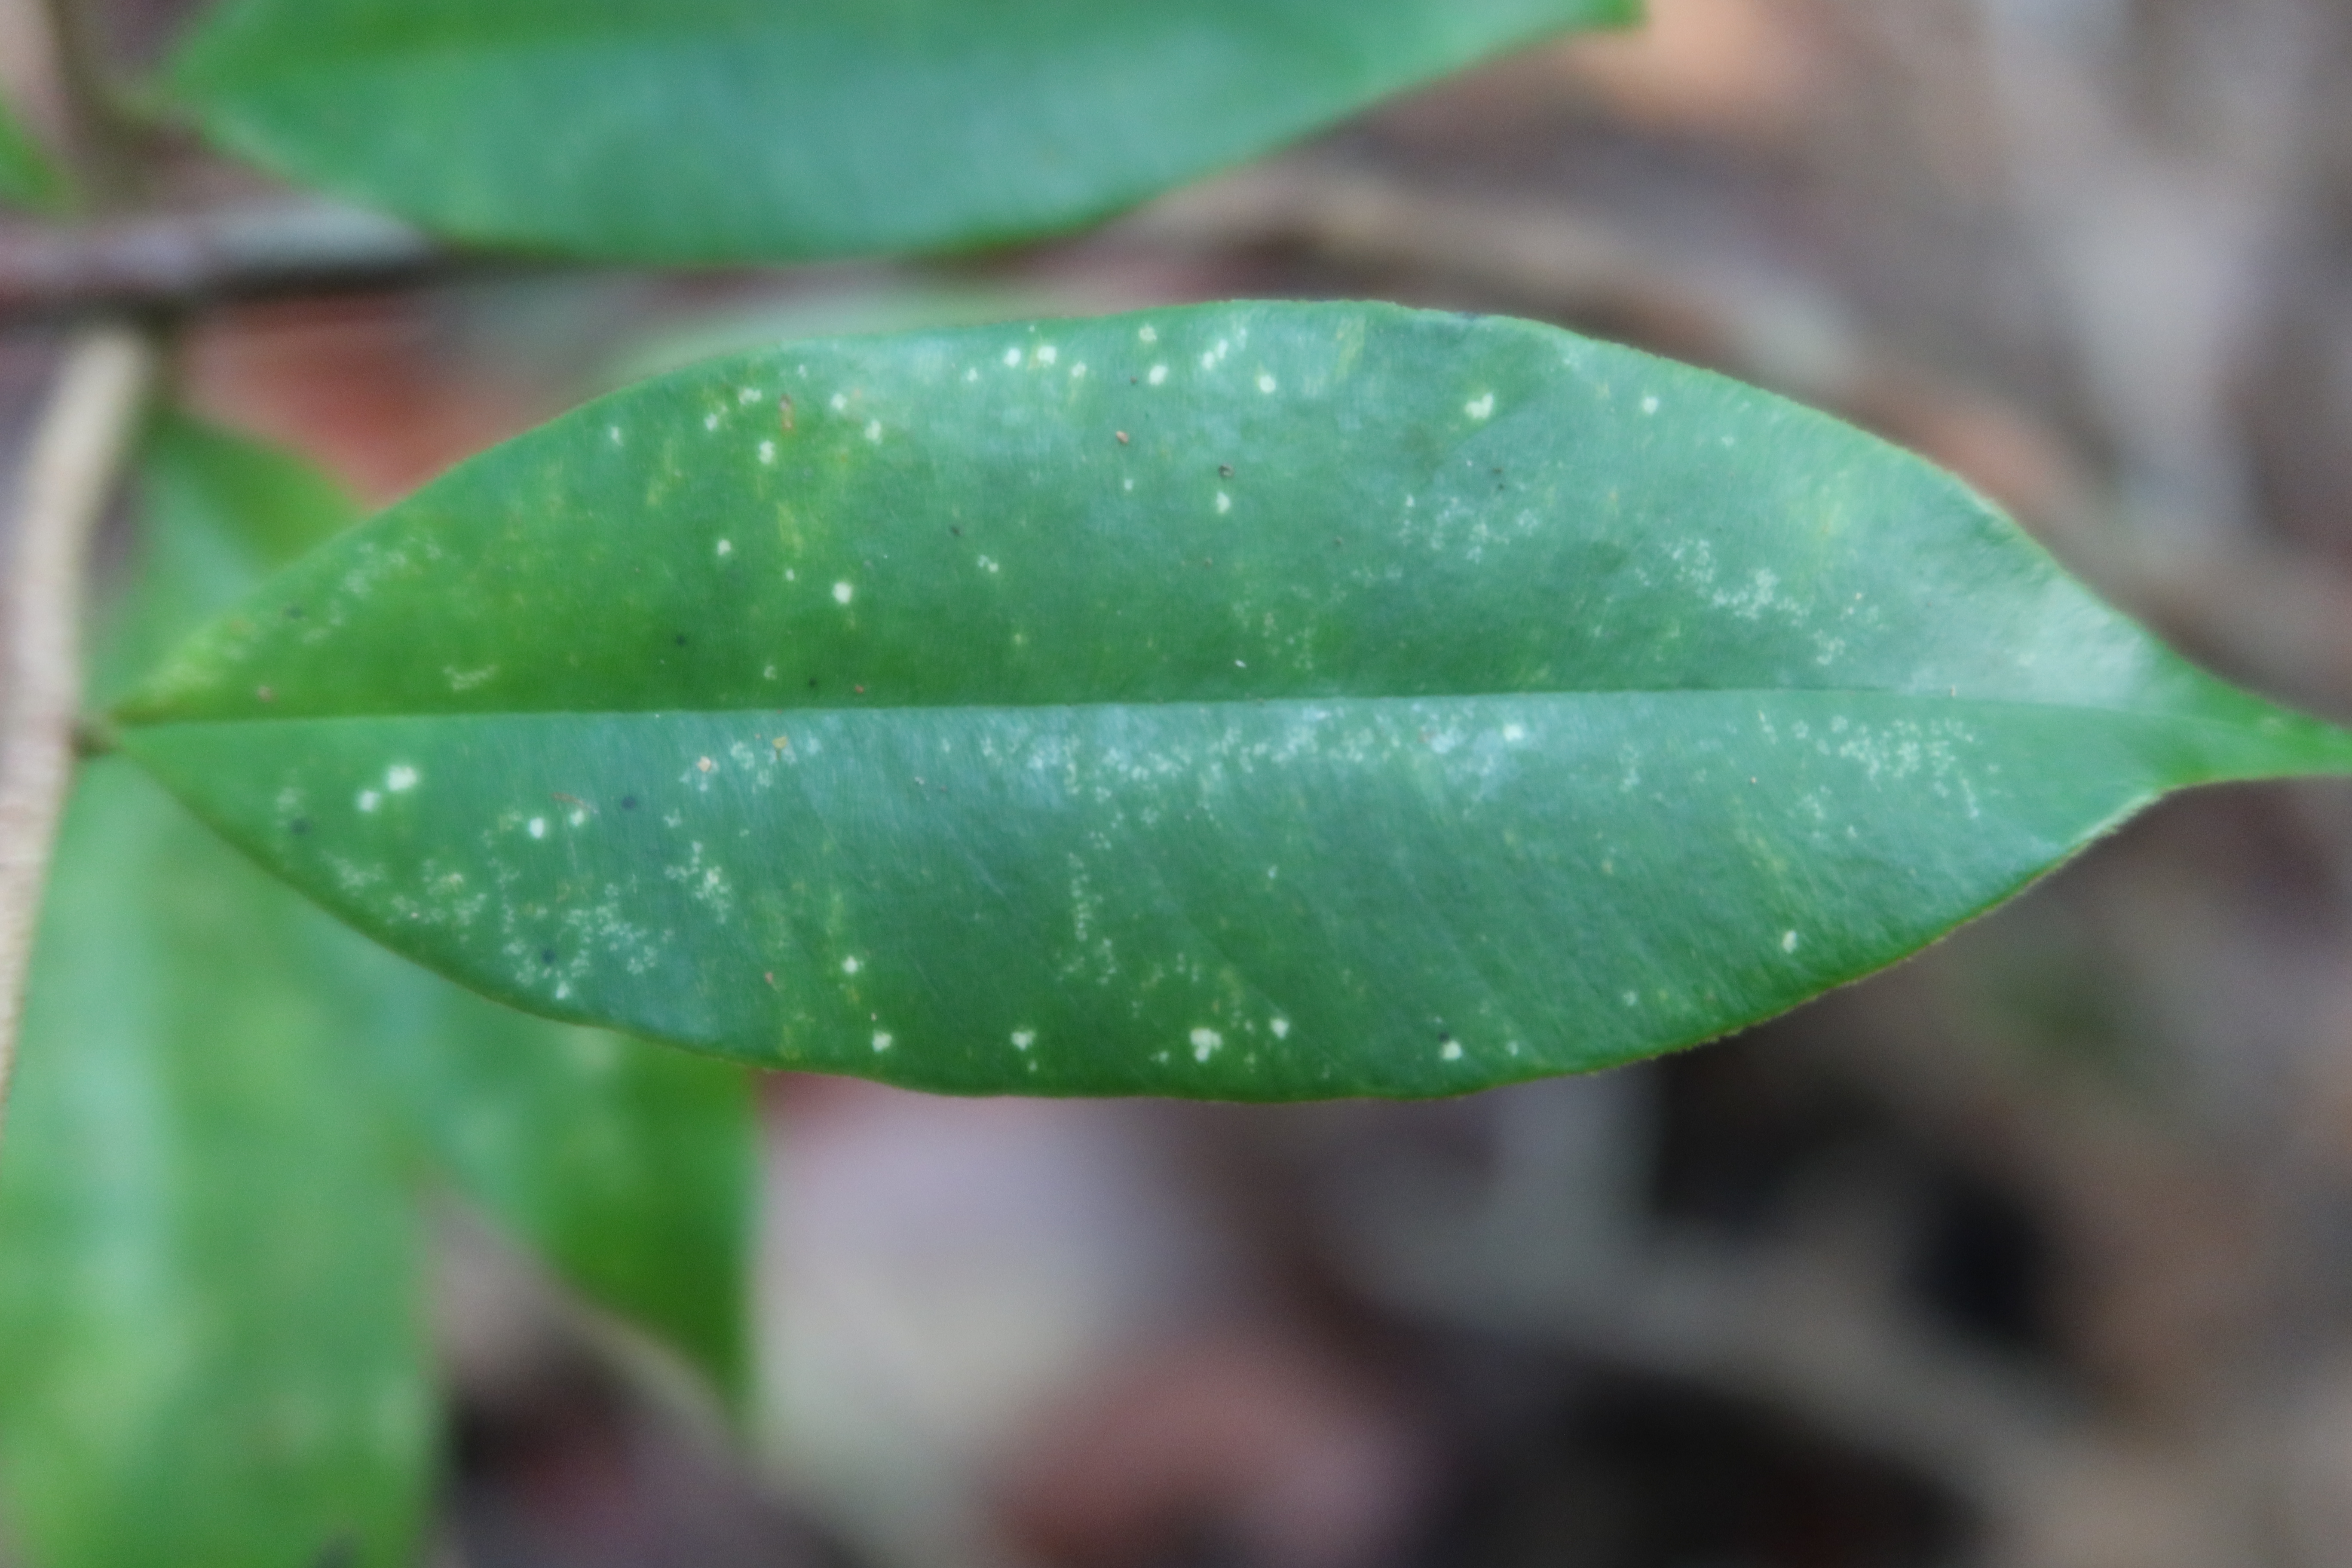
Label: Black spots